Kolhapuri saaj

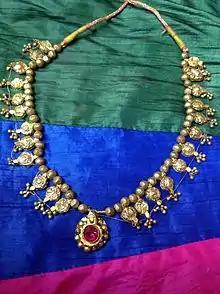
Gold necklace made in Kolhapur, Maharashtra, India

Kolhapuri saaj is a type of necklace named after Kolhapur, a city in Maharashtra, India.